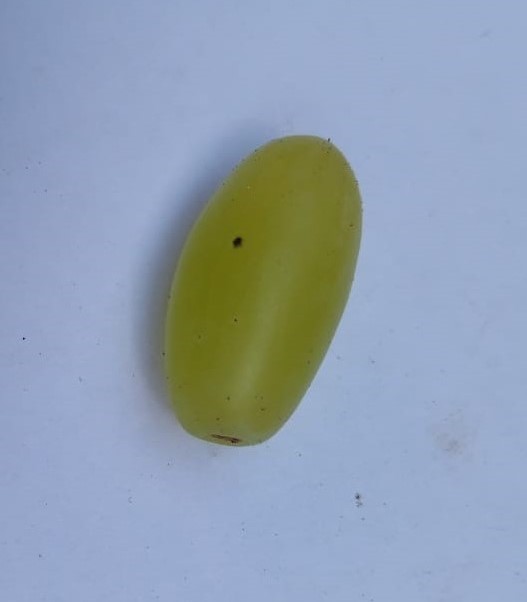
Fruit: grape
Condition: fresh